Basketball in Lithuania

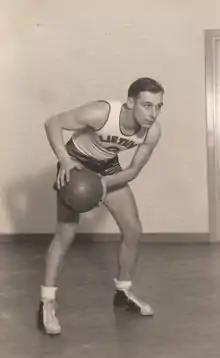
Feliksas Kriaučiūnas, one of the most notable basketball personalities in interwar Lithuania

Even once the reinforcements were made public, opponents were skeptic, with Talzūnas later remembering other teams felt he and Kriaučiūnas were not quality players as "everyone thought that a good player must be tall, raising his hand and dunking into the basket." Furthermore, another member of the Lithuanian team, Baltrūnas, claimed that the Lithuanians were accommodated not in hotel Roma where the chosen teams and more distant countries teams were accommodated, but instead in a more remote hotel (from the venue stadium) near the station and flea market. Also, Baltrūnas pointed out that unlike other foreign basketball teams the Lithuanians when their train arrived in Riga were not greet with an orchestra and by none of the representatives of EuroBasket 1937.